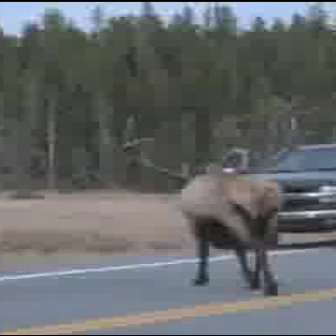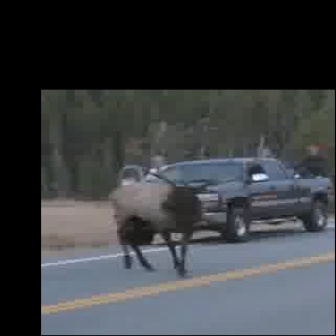
  Please identify the target specified by the bounding box [114,114,297,297] in the first image and locate it in the second image. Return the coordinates in [x_min,y_min,x_max,y_max] format.
Answer: [104,118,265,279]